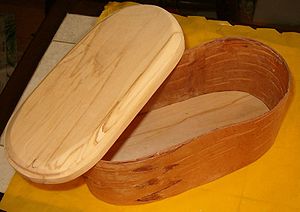
Barksløjd
Svøbet birkebarksæske med låg og bund af birketræ. Der er to lag birkebark. Ydersiderne er lagt mod hinanden.
Barksløjd omfatter fremstilling af dagligdags ting af birkebark i sløjd, husflid og kunsthåndværk.